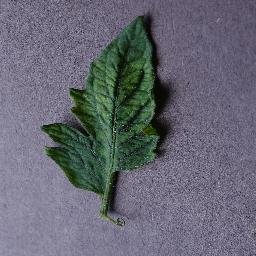
Label: Tomato___Tomato_mosaic_virus